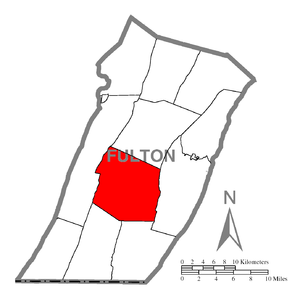
Belfast Township est un township situé au centre du comté de Fulton, en Pennsylvanie, aux États-Unis. En 2010, il comptait une population de 1 448 habitants.